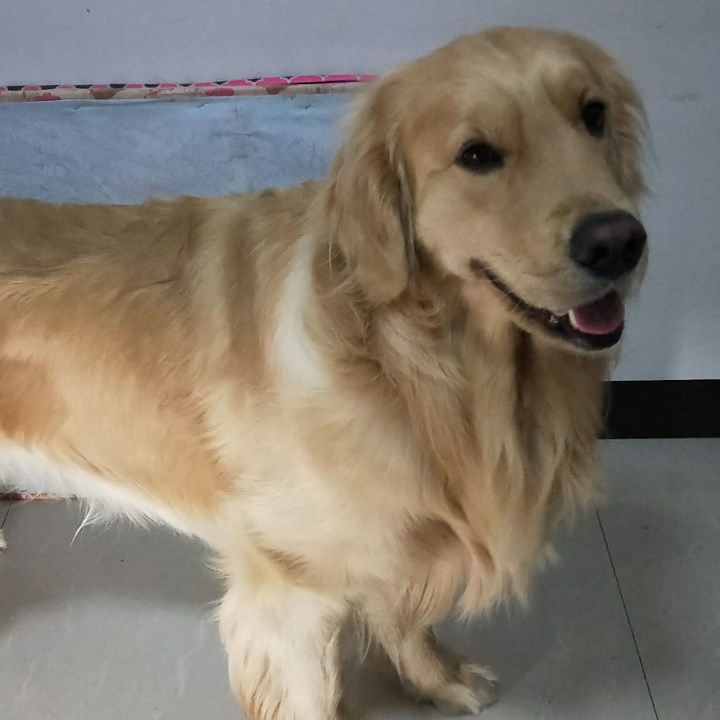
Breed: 5355-n000126-golden_retriever